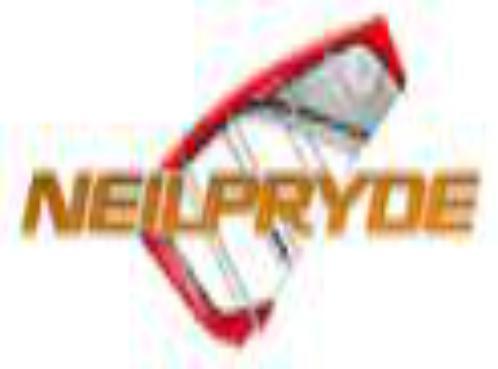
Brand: neil pryde-2
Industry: Sports